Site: brandenburg
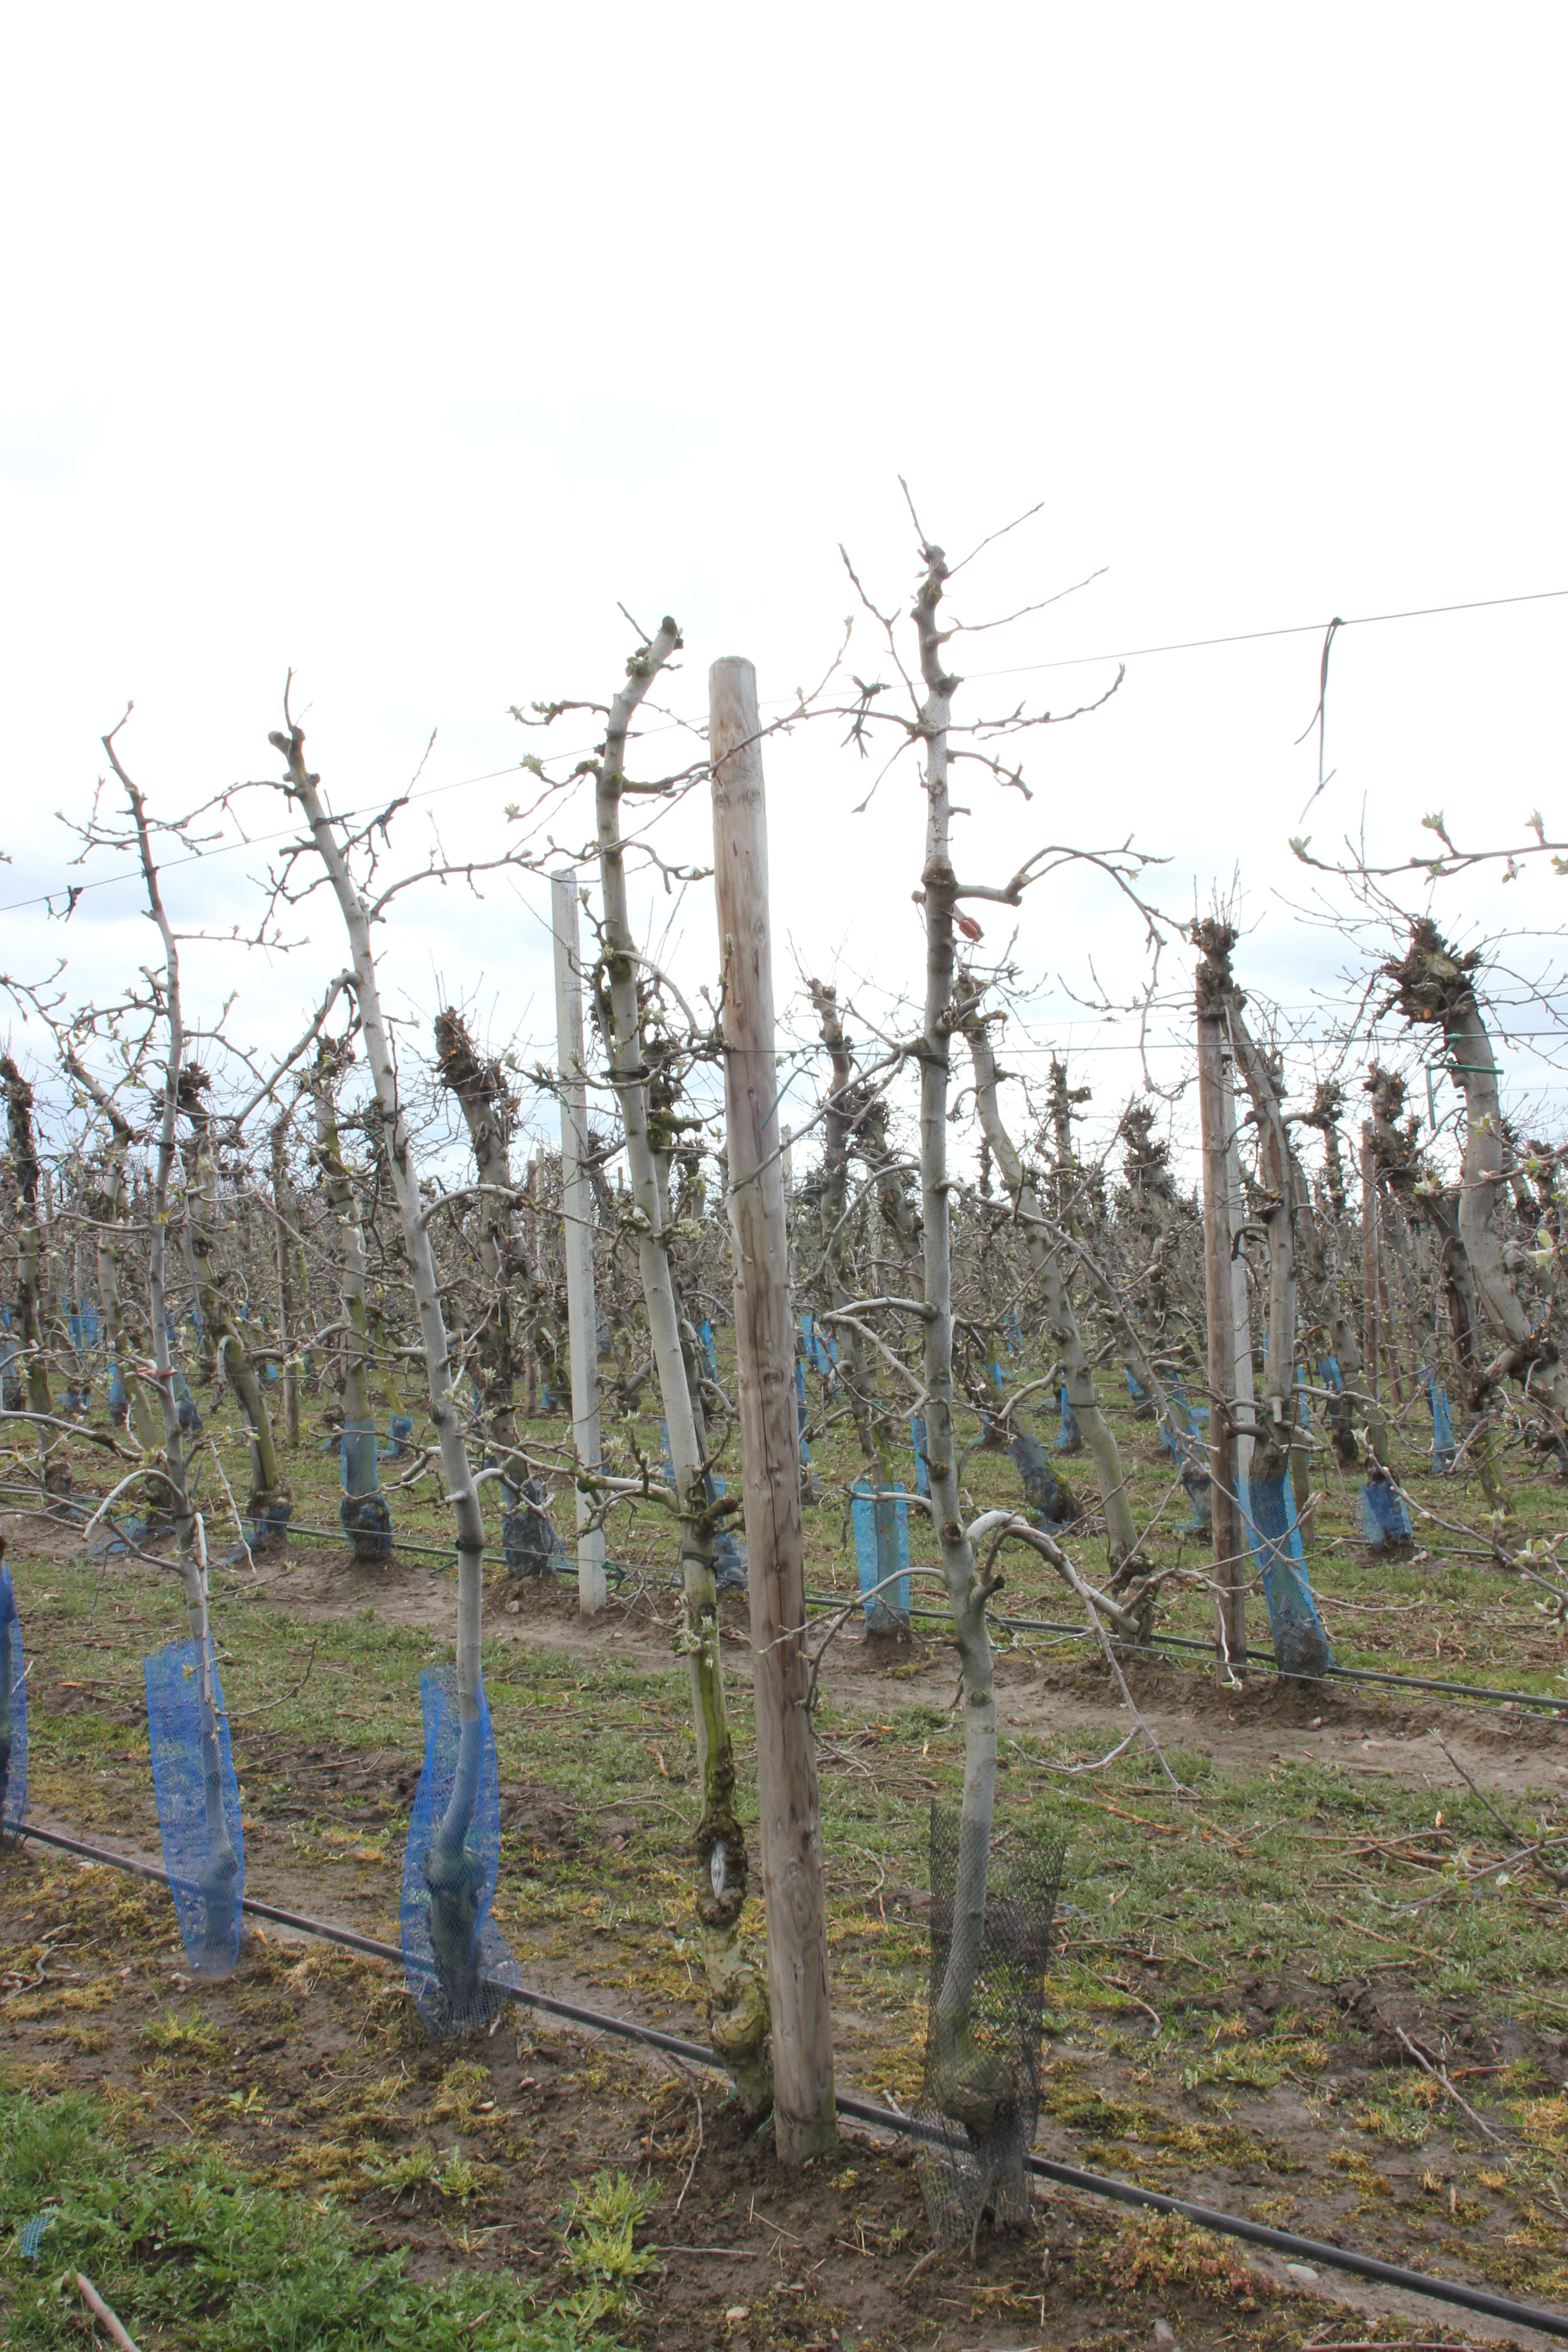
Growth stage (BBCH 55): Inflorescence emergence